Church of Most Holy Saviour, Agrar

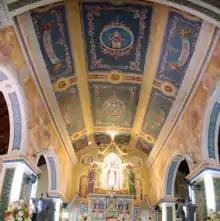
Frescos and Paintings on the sanctuary of the church painted by Bro. Antonio Moscheni in the year 1902

The parish has been famous as the place of origin for a large number of priests and nuns. The notable ones are as follows: